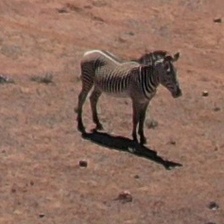
Pose orientation: right